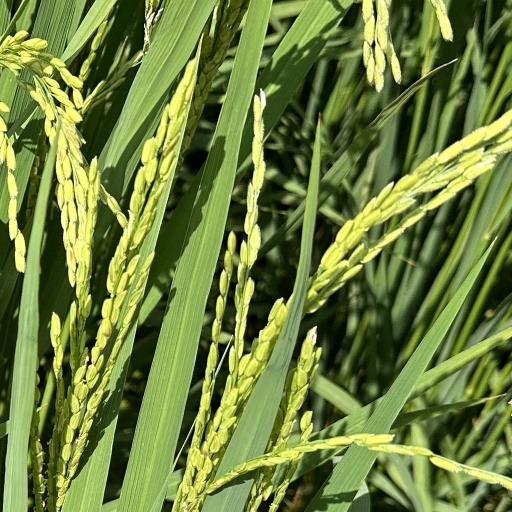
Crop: rice